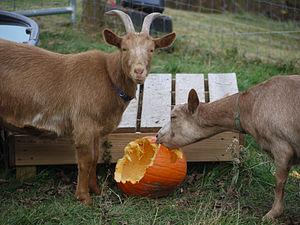
La Golden Guernsey est une race de chèvre en provenance de la baie de Guernesey. Elle a été introduite en Grande-Bretagne en 1965.